1956 Grand Canyon mid-air collision

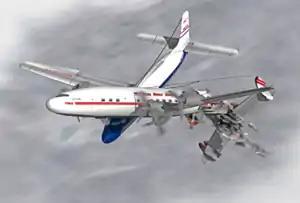
Illustration of the collision

At about 10:30 am, the two aircraft collided over the canyon at an angle of about 25 degrees. Post-crash analysis determined that the United DC-7 was banking to the right and pitching down at the time of the collision, suggesting that one or possibly both of the United pilots spotted the TWA Constellation and attempted evasive action.